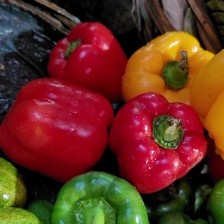
Label: capsicum